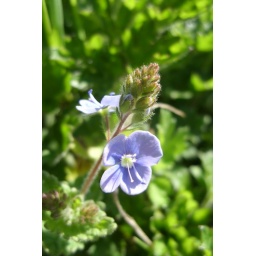
speedwell - blue as the sky above